Liquidambar orientalis

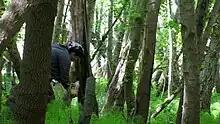
Local woman at Kavakarası collecting sap

In English, this oil is known under several names, shortly as storax to include all sweetgum oils, or as styrax Levant, styrax gum, Asiatic storax, balsam storax, liquid storax, Oriental sweetgum oil, or Turkish sweetgum oil. Diluted with a suitable carrier oil, it is used externally in traditional medicine. It is a different product from the benzoin resin produced from tropical trees in the genus "Styrax".